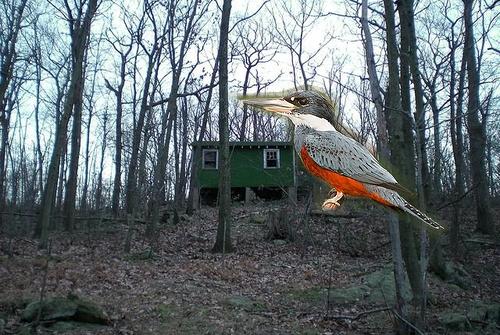
Bird species: Ringed_Kingfisher
Bird type: landbird
Background: land